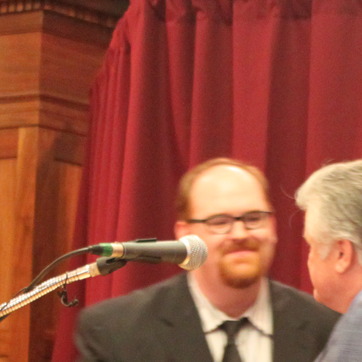
Material: hair